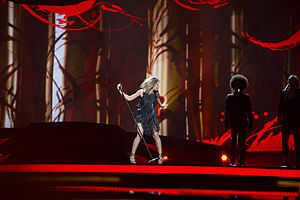
L'enfer et moi / Eurovision Song Contest / Resultat
Amandine Bourgeois optræder med "L'enfer et moi"
"""L'enfer et moi"" er en single fra 2013 af den franske sangerinde Amandine Bourgeois. Amandine Bourgeois vandt med sangen ved Chansons d'Abord i 2013, og hun sang derfor sangen i Malmö ved Eurovision Song Contest 2013 for Frankrig. Her endte den dog som den fjerdesidste med en 23.-plads og med kun 14 point. Den skuffende placering blev senere bl.a. forklaret med, at sangens ""største svaghed helt klart er, at den ikke har et omkvæd man kan huske"". Sangen er skrevet og komponeret af David Salkin og Boris Bergman, hvor sidstnævnte også har arbejdet med andre franske Eurovision-kunstnere som France Gall."